1995 CIA disinformation controversy

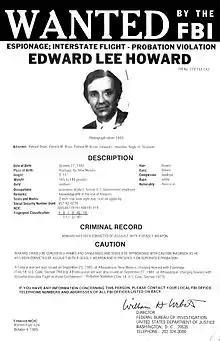
FBI wanted poster of U.S. defector Edward Lee Howard.

Moreover, by compromising CIA methods, Ames enabled the KGB and its successor, the SVR, to filter feed material to the CIA from 1986 to 1993. In 1987, KGB agent Aleksandr Zhomov offered to sell the CIA intelligence on how the Soviets had detected and arrested the CIA's agents. The SE Division accepted Zhomov and assigned him the cryptonym GTPROLOGUE. Zhomov, who was actually a Soviet double agent assigned to protect Ames, furnished fake documents ascribing the CIA's agent losses to superior KGB surveillance and luck. He then told the CIA that he would identify upcoming KGB plants, but only on the condition that the CIA treat them as genuine, lest the KGB discover the leak and arrest him. The fake agents soon overwhelmed Moscow Station's resources, and Zhomov disappeared in July 1990 after receiving payment from the U.S. The spurious sources and the disinformation they provided reportedly convinced the CIA that the 1985–1986 debacle was an anomaly, thus protecting Ames. Other genuine CIA agents were compromised by the Soviets, who used them to feed false intelligence back to the U.S.